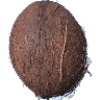
Label: cocos